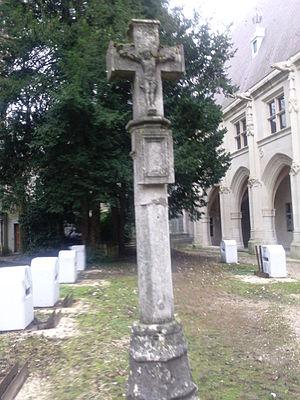
Croix d'affranchissement ( Loi de Beaumont) de Frouard -Musée Lorrain de Nancy ( photo de Robert Depardieu).
La loi de Beaumont est une charte promulguée pour la première fois en 1182 par Guillaume aux Blanches Mains, archevêque de Reims, qui visait à organiser l'affranchissement de la commune de Beaumont-en-Argonne. La loi libérait la localité de toute servilité envers le seigneur du lieu et autorisait à l'élection de mandataires locaux, en échange de redevances.
Frouard est une commune française au nord de l'agglomération de Nancy, dans le département de Meurthe-et-Moselle, ville de Lorraine en région Grand Est.